Jeremy Ross

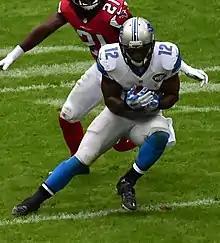
Ross with the Lions in 2014

Ross was signed to the practice squad of the Detroit Lions on October 7, 2013. He was promoted off the Lions' practice squad to the active roster on October 19, 2013, following an injury to wide receiver Nate Burleson.